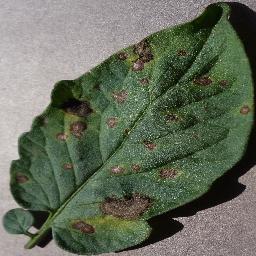
Label: Tomato___Early_blight